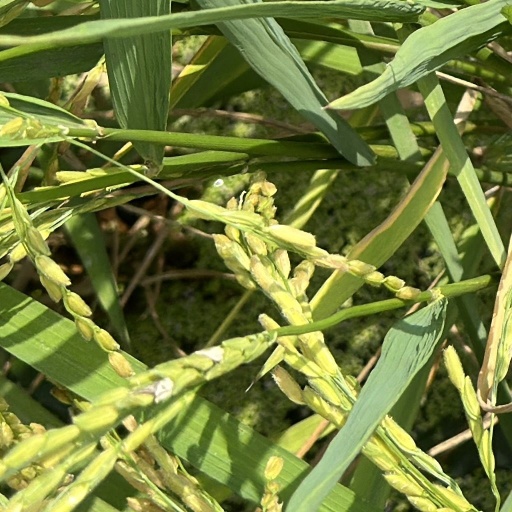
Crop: rice